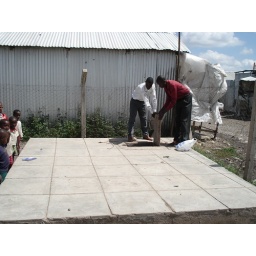
Our new septic tank in red roof academy. The builder is holding the trapdoor open .